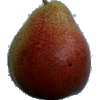
Label: pear_forelle